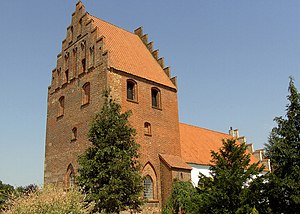
Lunde Sogn (Nordfyns Kommune)
fra sydvest
Lunde Sogn er et sogn i Bogense Provsti. Sognet ligger i Nordfyns Kommune. Indtil kommunalreformen i 2007 lå det i Otterup Kommune og indtil kommunalreformen i 1970 lå det i Lunde Herred. I Lunde Sogn ligger Lunde Kirke.